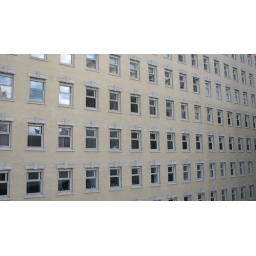
The Grain Exchange Building, Lombard Avenue. Once the largest office building in the Commonwealth